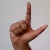
The image shows a hand gesture representing the letter 'L' in Indian Sign Language.